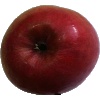
Label: apple_crimson_snow